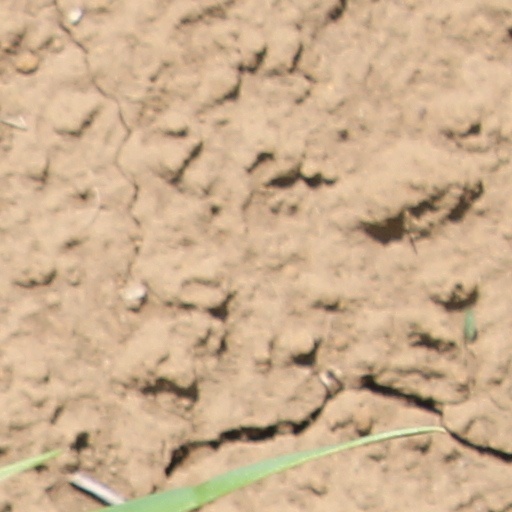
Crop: wheat